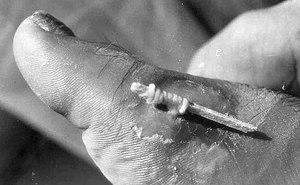
Femelle de Dracunculus medinensis (source de ""Dracunculose"") dont le corps est lentement enroulé autour d'une allumette et lentement retiré du pied du patient. Il ne doit pas casser, sinon la plaie risque de s'infecter, et le cadavre induit une douloureuse réaction immunitaire. Source
Le ver de Guinée, ver d'Afrique ou filaire de Médine, est une espèce de vers ronds filiformes dont la femelle, de très grande taille, vit sous la peau et est responsable de la dracunculose. La dénomination de filaire est erronée pour ce nématode qui appartient à un ordre différent de celui des filaires.